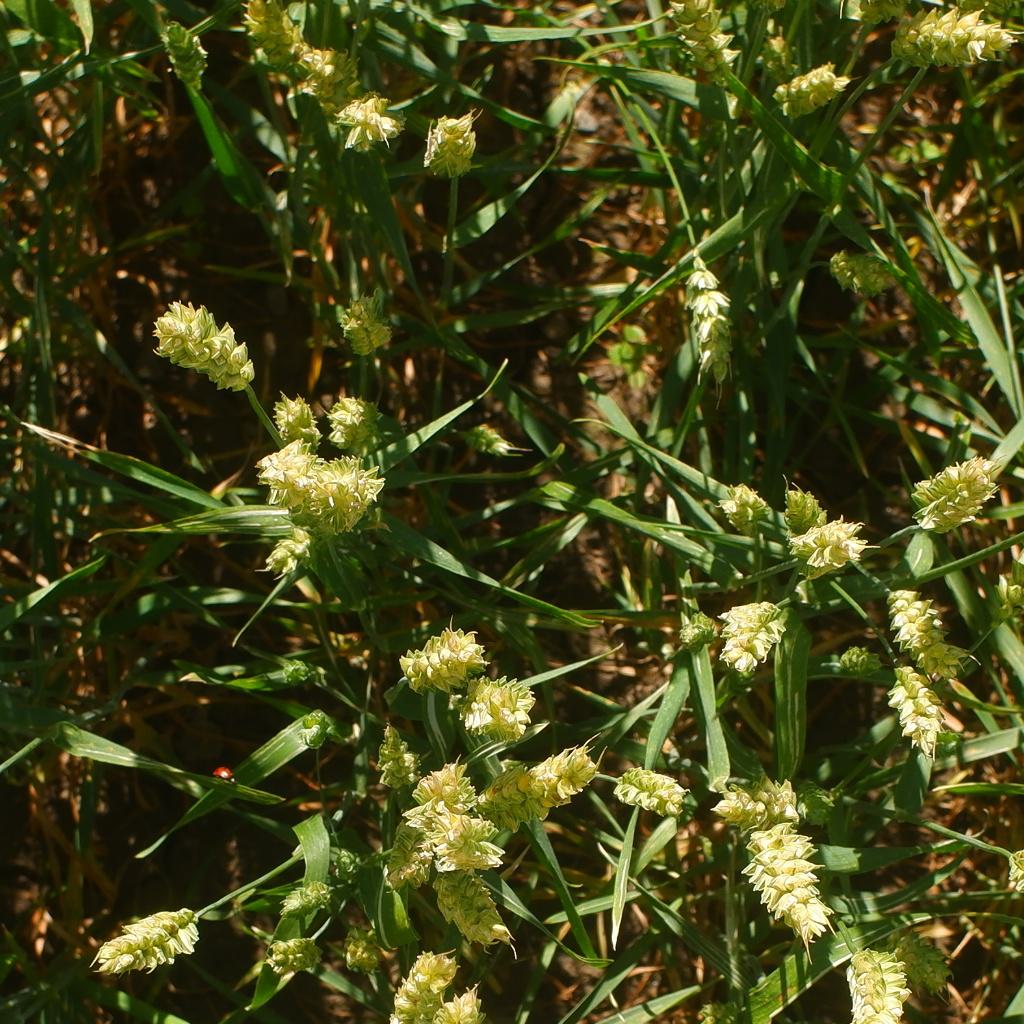
Country: Norway
Location: NMBU
Wheat development stage: Ripening